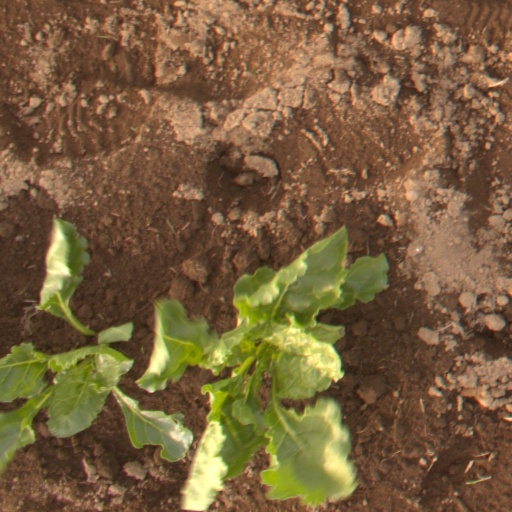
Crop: sugar beet